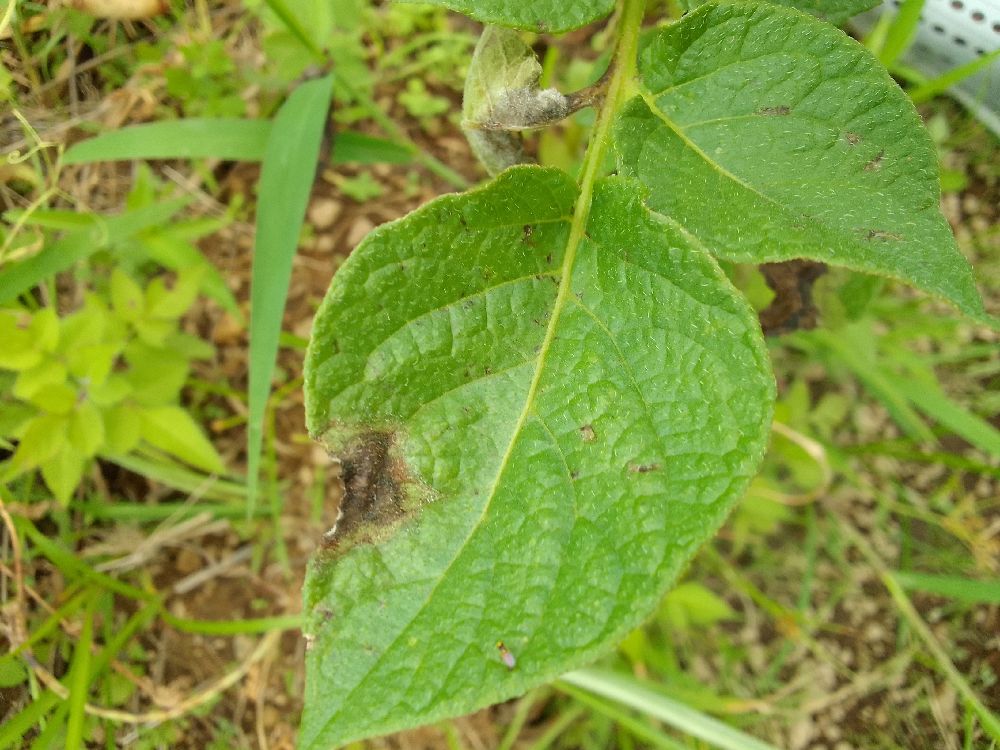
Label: Late blight